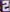
Number: 2